Venetian nationalism

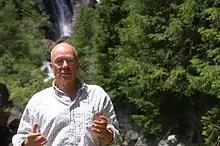
Franco Rocchetta in 2013.

On 2 April 2014 a group of separatists, notably including Luigi Faccia and Flavio Contin of the Venetian Most Serene Government, LIFE's president Lucio Chiavegato and Franco Rocchetta, were arrested for suspected crimes including criminal association for terrorism and subversion of the democratic order. According to prosecutors, the group, which benefited from the collaboration by Venetists from the province of Brescia and separatists from other regions (including a group of Sardinians and Roberto Bernardelli, leader of Padanian Union), were preparing a remake of 1997's assault to St Mark's Campanile in Venice and a violent pro-independence demonstration in the run-up of the European Parliament election. A scraper turned tank, which was allegedly to be deployed in Piazza San Marco, was confiscated by Carabinieri.